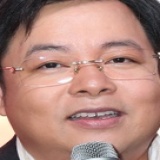
ca sĩ Quang Lê